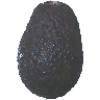
Label: Avocado ripe 1